Grounds for Divorce (1960 film)

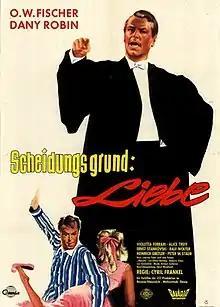
German film poster

Grounds for Divorce or Grounds for Divorce: Love (German: Scheidungsgrund: Liebe) is a 1960 West German romantic comedy film directed by Cyril Frankel and starring O. W. Fischer, Dany Robin and Violetta Ferrari.